Steven Norris

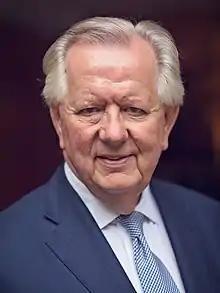
Norris in 2016

Steven John Norris (born 24 May 1945) is a British Conservative Party politician and businessman. Norris served as Member of Parliament for Oxford East from 1983 to 1987. After narrowly losing that marginal seat in 1987 he re-entered the House of Commons at a by-election for Epping Forest in 1988, which he held until stepping down to focus on his business career in 1997. He was subsequently chosen by Conservative Party members to be the Conservative candidate for Mayor of London in 2000 and 2004 in which he secured 42% and 45% respectively, coming second to Ken Livingstone on both occasions.